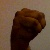
The image shows a hand gesture representing the letter 'M' in Indian Sign Language.